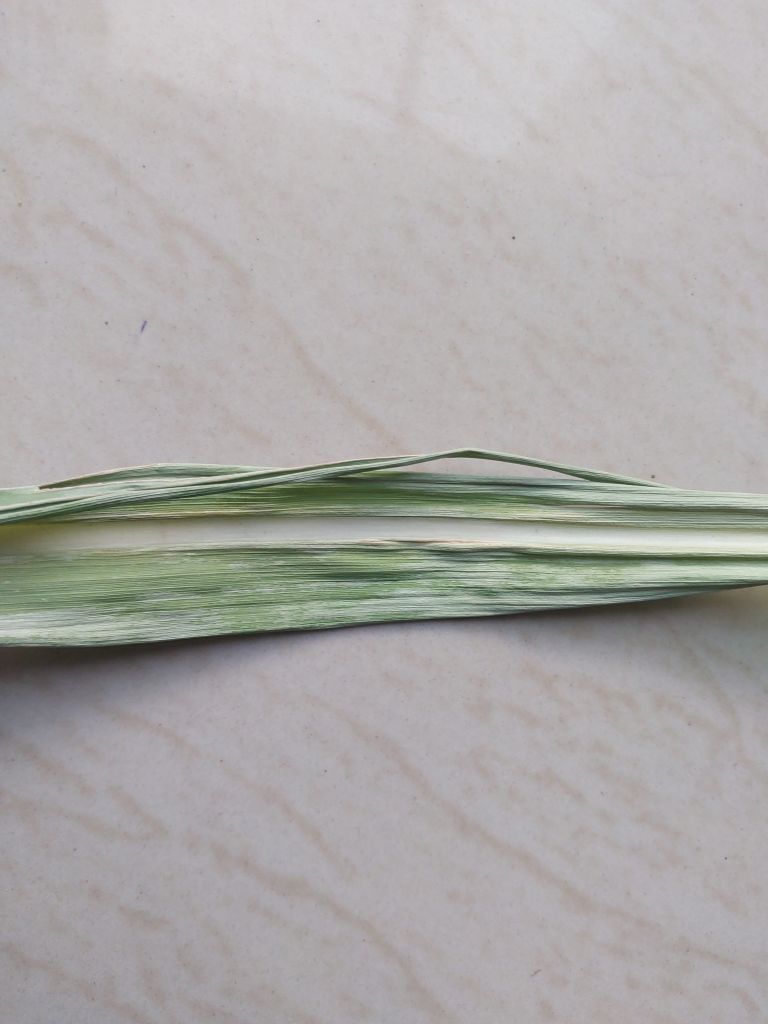
Label: Smut